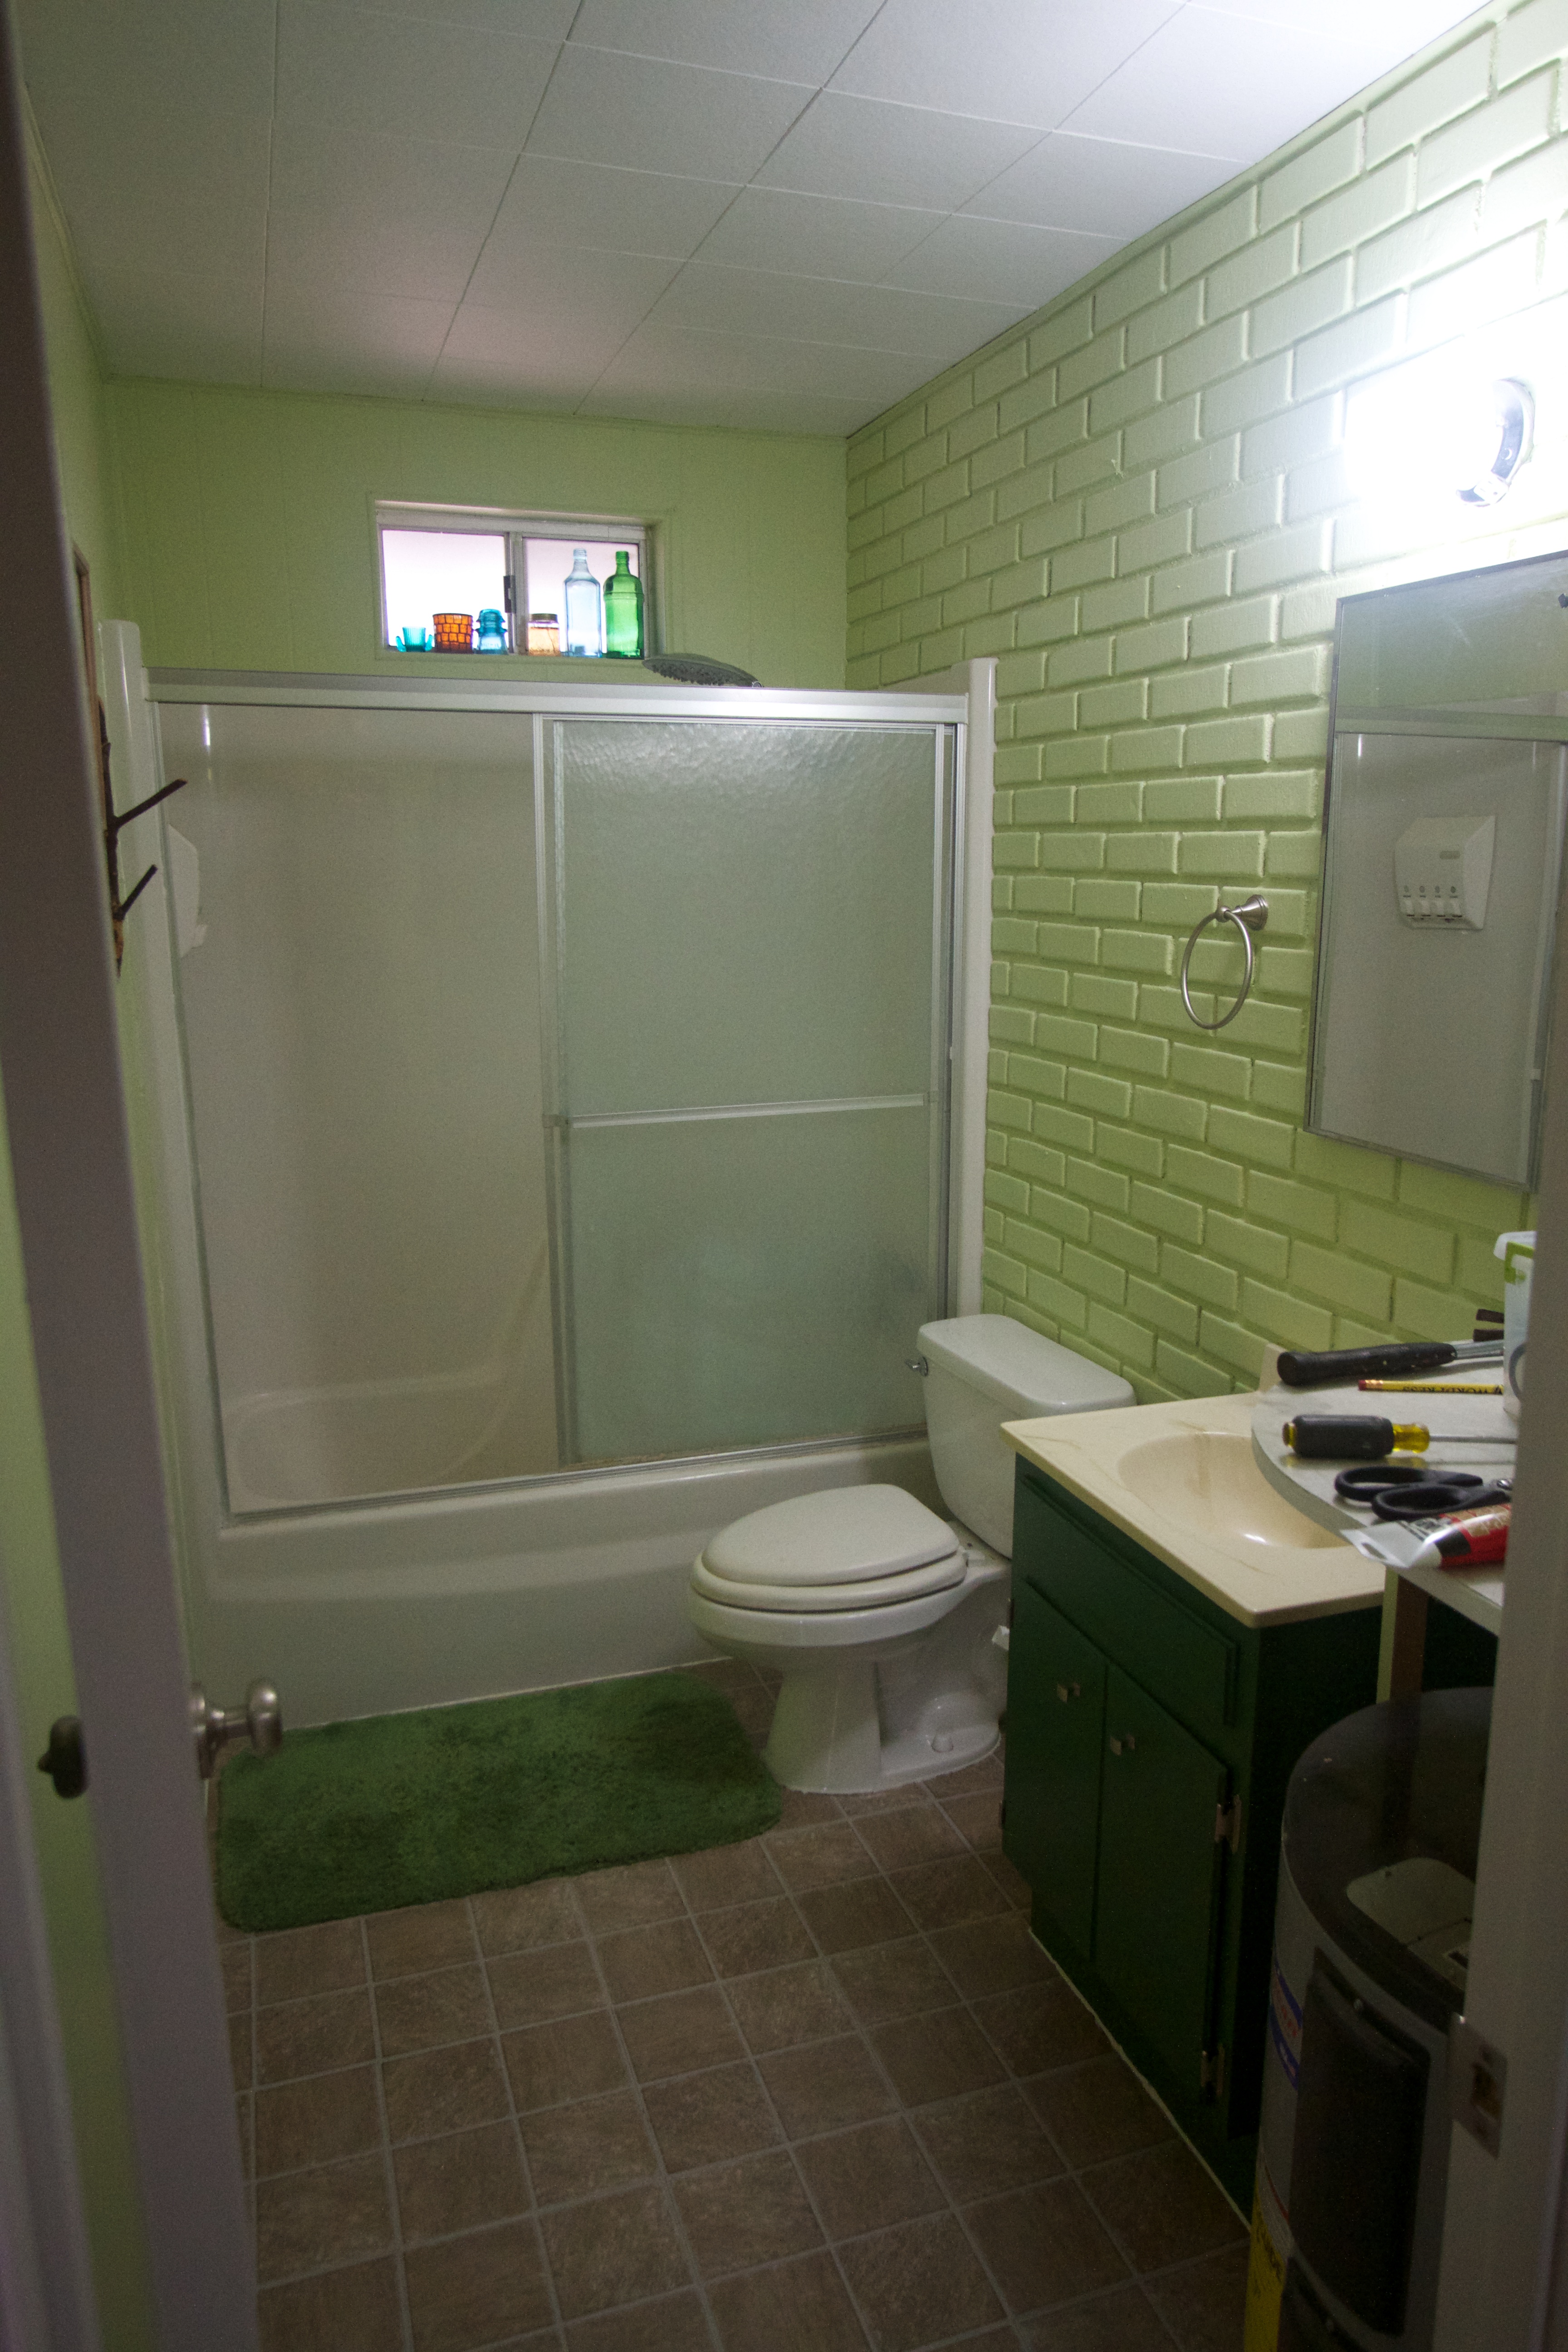
house, floor, home, property, toilet, room, apartment, interior design, bathroom, cool image, real estate, public toilet, plumbing fixture